The Jetsons

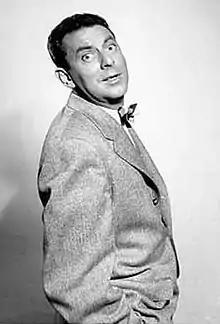
George O'Hanlon provided the voice of George Jetson.

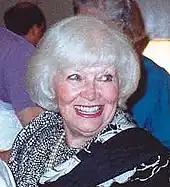
Penny Singleton was the voice of Jane Jetson.

In later productions, Jeff Bergman has voiced George, Elroy, and Mr. Spacely. Bergman completed voice work as George and Spacely for "" (1990) after George O'Hanlon and Mel Blanc died during production. Controversially, Janet Waldo was replaced—after recording all of her dialogue—by then-popular singer Tiffany for "Jetsons: The Movie". Lauri Fraser has provided the voice of Jane Jetson in television commercials for Radio Shack.